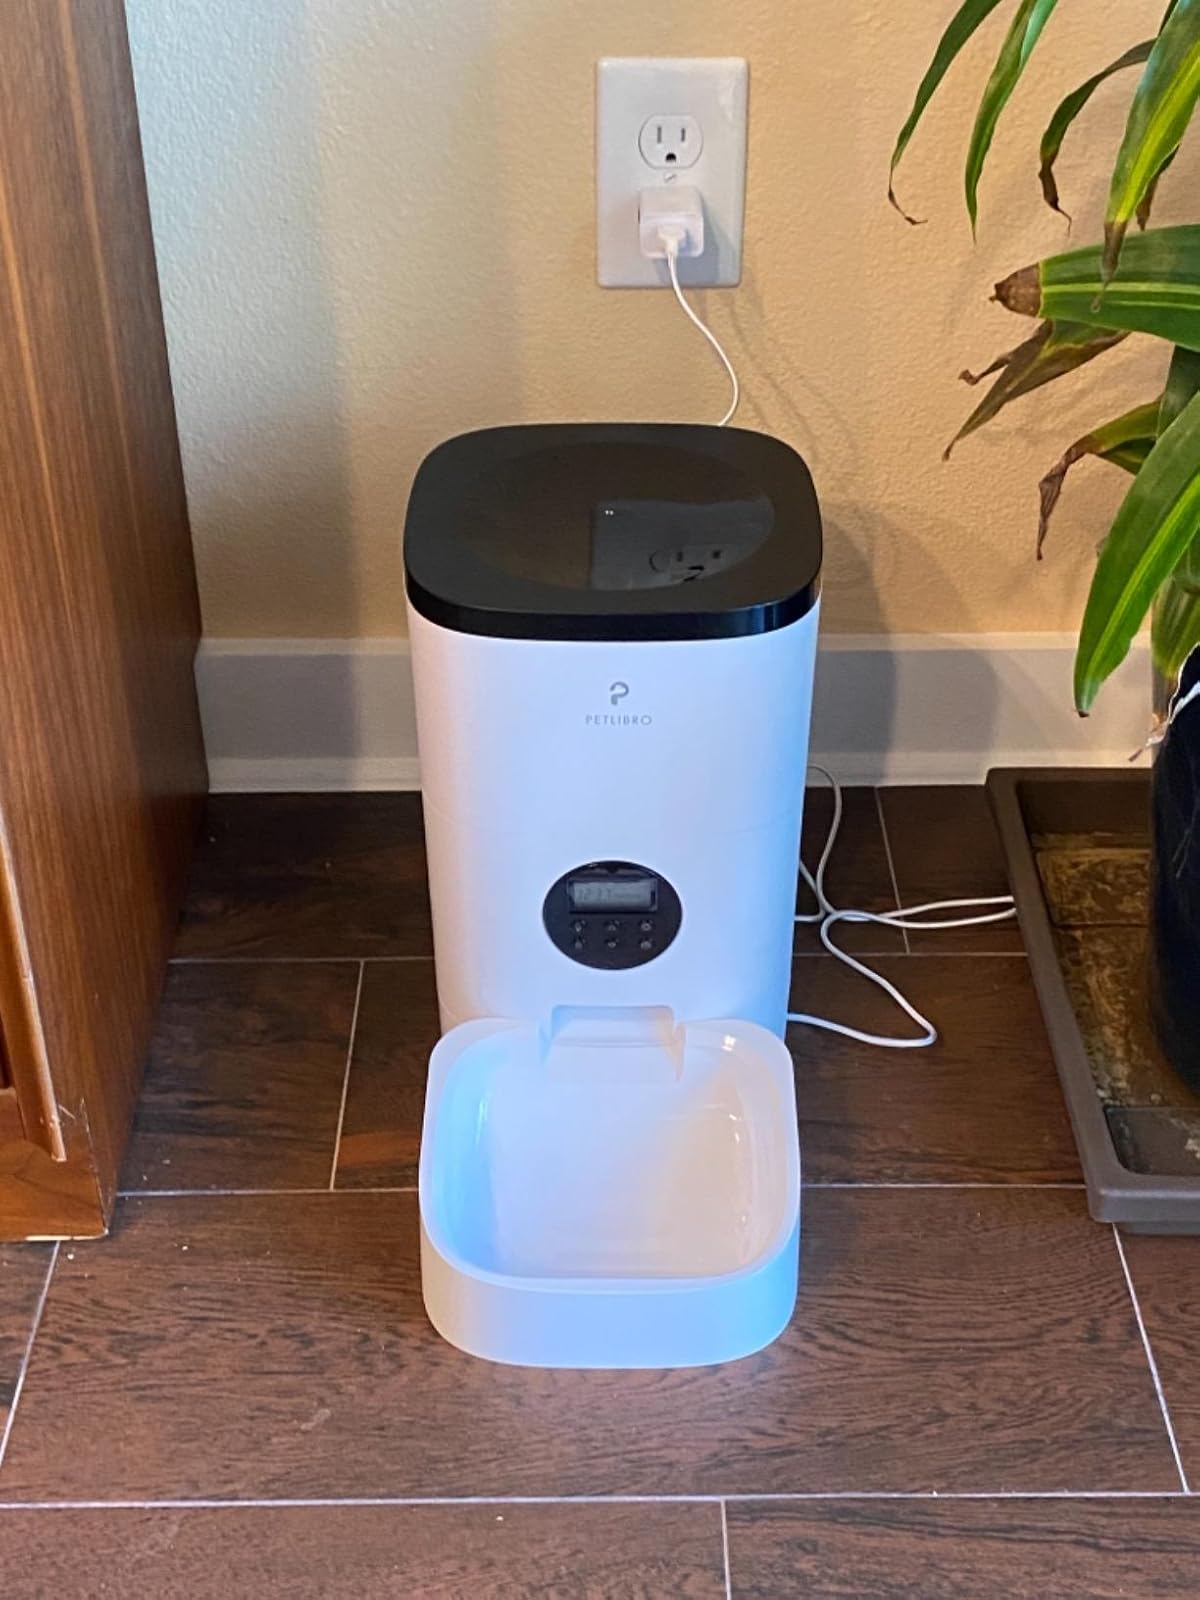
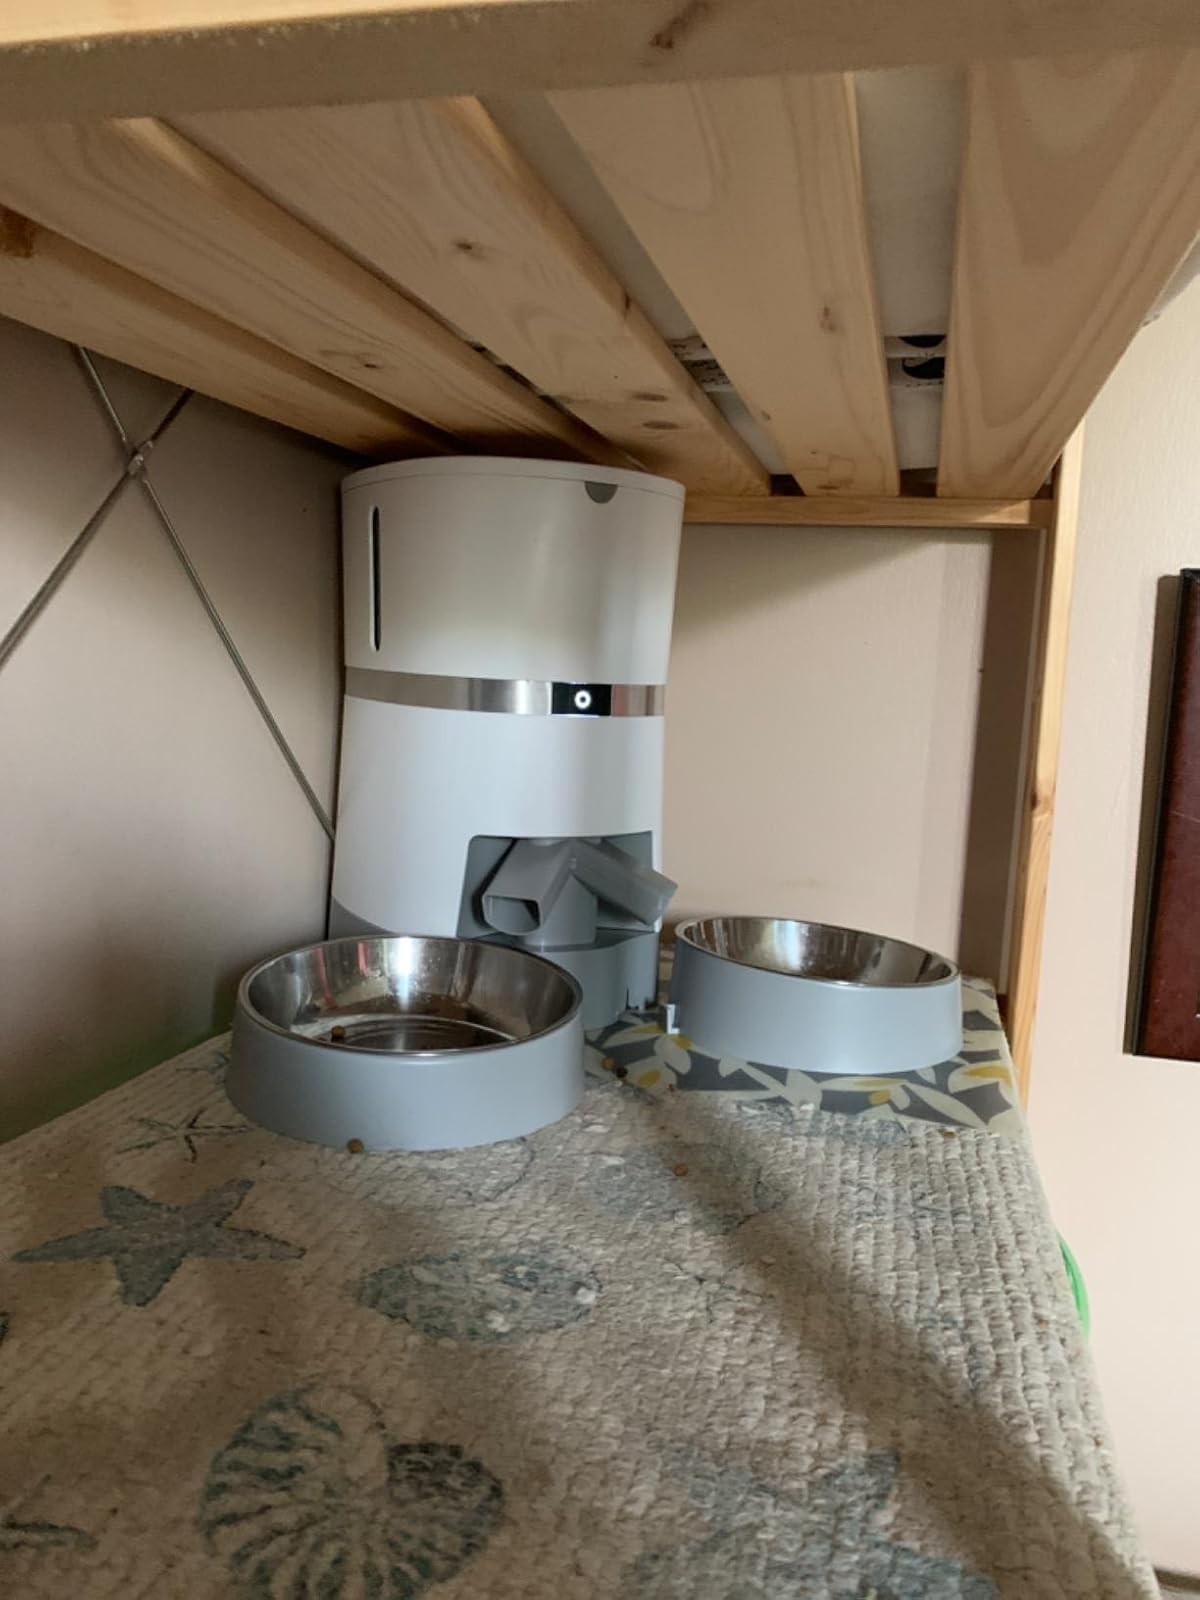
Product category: items_feeder
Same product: no